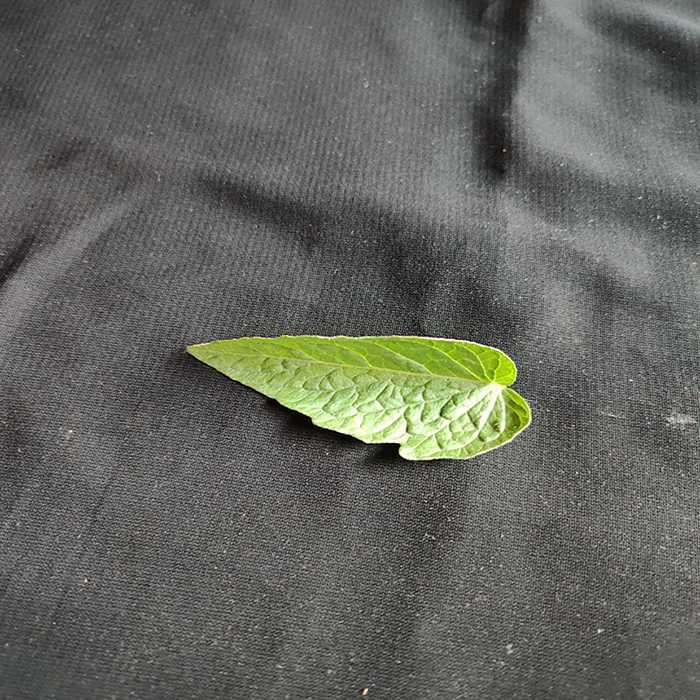
Plant: Tomato
Label: Tomato Fresh leaf